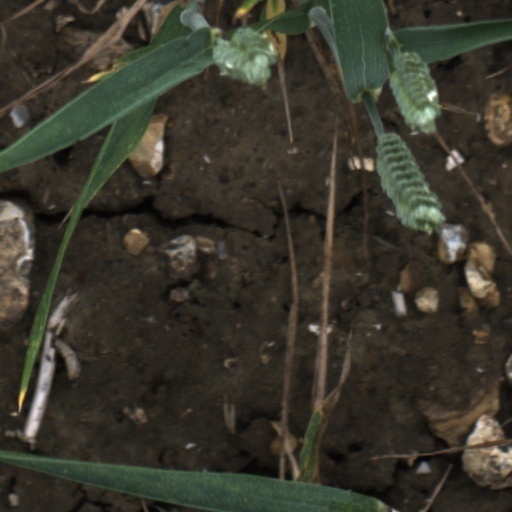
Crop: wheat